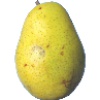
Label: pear_monster